9th Attack Squadron

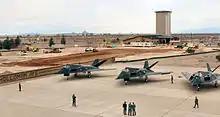
F-117A Retirement ceremony at Holloman, April 2008.

The 9th continued training with the F-117 into the 2000s, however the squadron did not deploy to the Middle East after the 9-11 Terrorist attacks and the removal from power of Saddam Hussein during Operation Iraqi Freedom in March 2003.